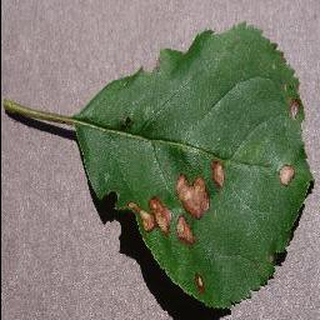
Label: apple_black_rot